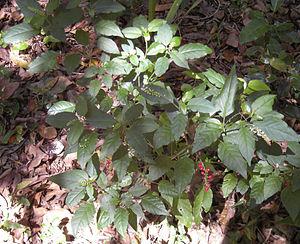
Rivina humilis est une espèce de plante à fleurs de la famille des Petiveriaceae. On le trouve du sud des États-Unis, et des Caraïbes, à l'Amérique centrale et à l'Amérique du Sud tropicale. Les noms communs incluent Baies de corail, Groseille, Ti Groseille à la Réunion, pigeonberry, rougeplant, baby peppers, bloodberry, et coralito. L'épithète spécifique signifie en latin "nain" ou "humble", en référence à la petite taille de la plante.